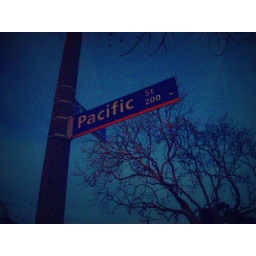
Intersection near my house...I really like this street sign for some reason.Photo 28 of 365